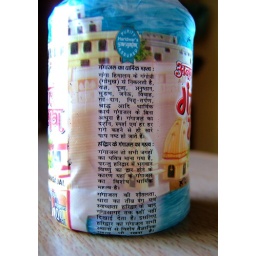
This description in Hindi is on a bottle of Ganga water purchased in Canberra in January 2009.